Kanmani (film)

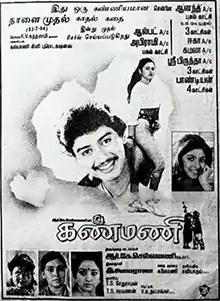
Poster

Kanmani is a 1994 Indian Tamil-language romantic drama film, directed by R. K. Selvamani. The film stars Prashanth and Mohini, while Sujatha, Lakshmi and Jaishankar play supporting roles. It was released on 31 July 1994.